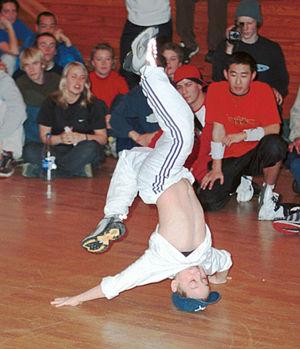
La danse est l'art de mouvoir le corps humain constitué d'une suite de mouvements ordonnés, souvent rythmés par de la musique.